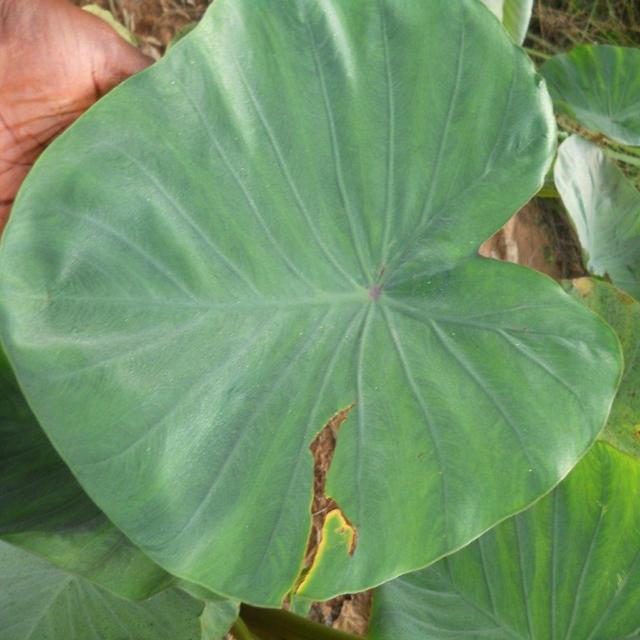
Label: Healthy